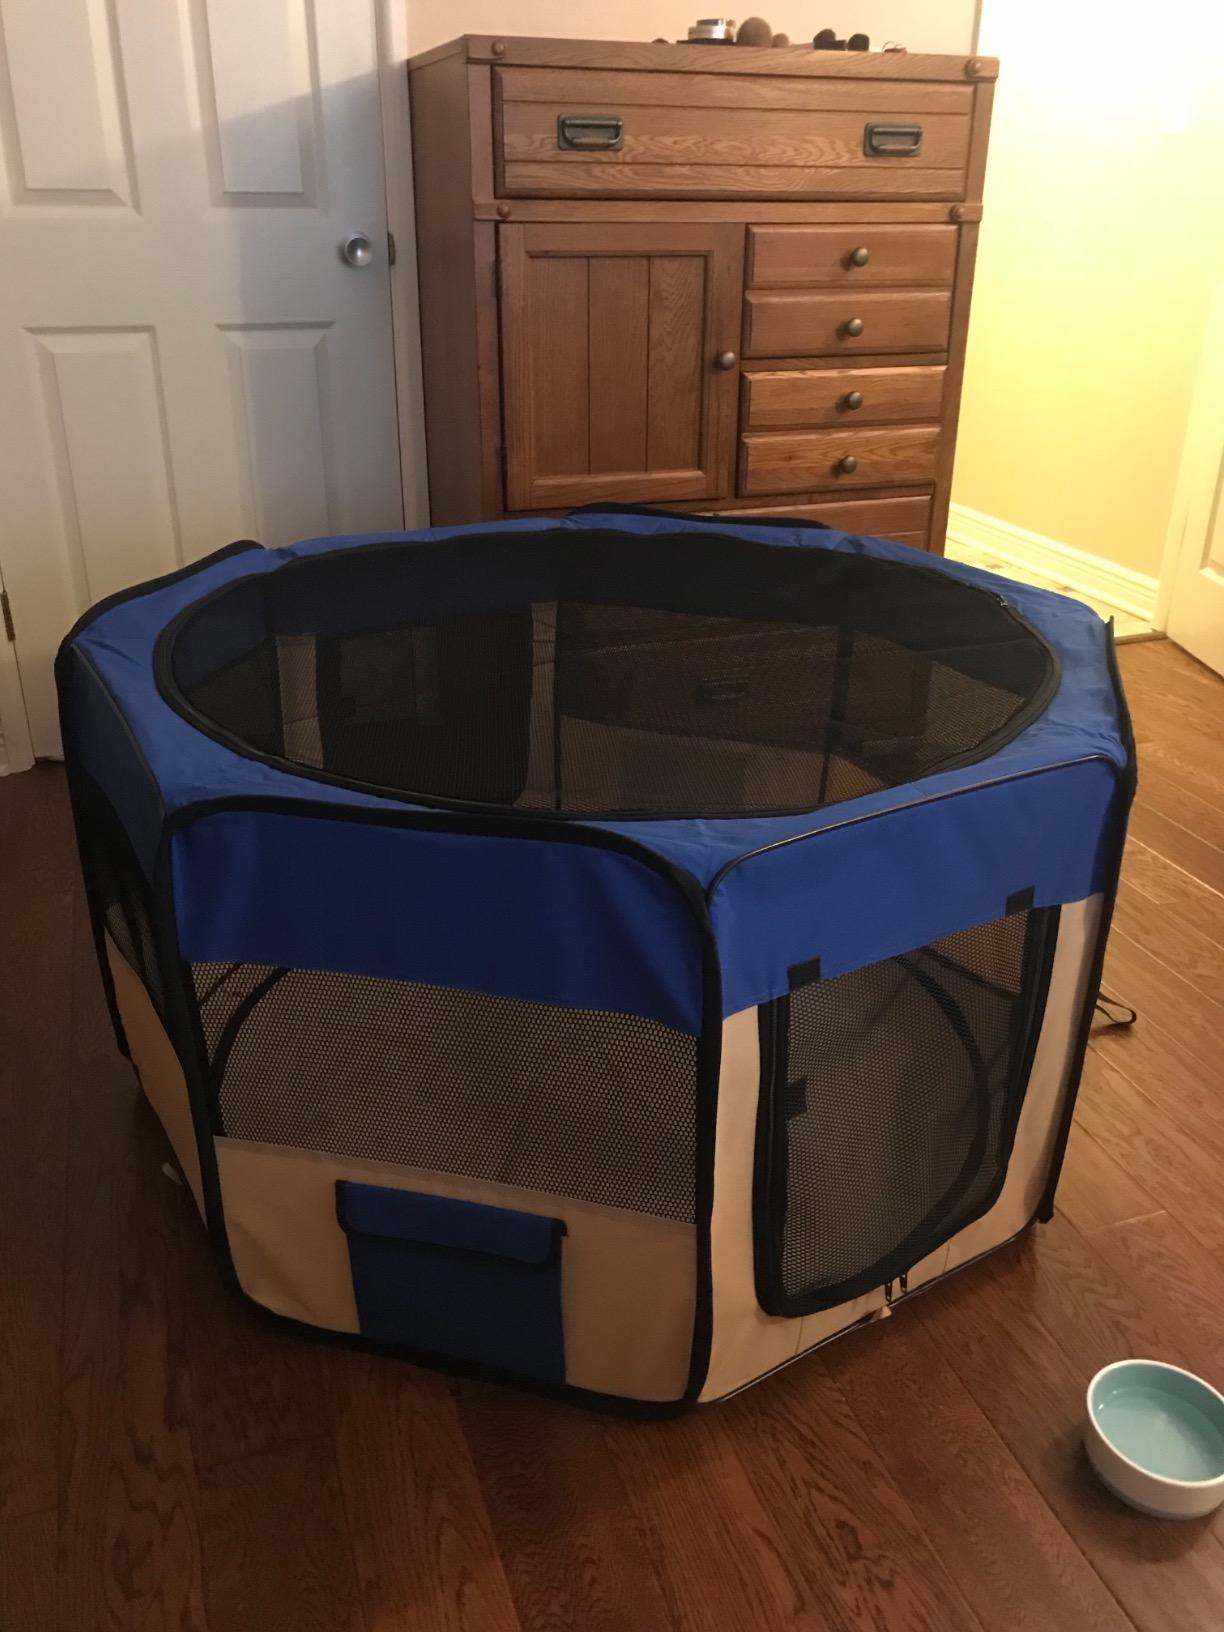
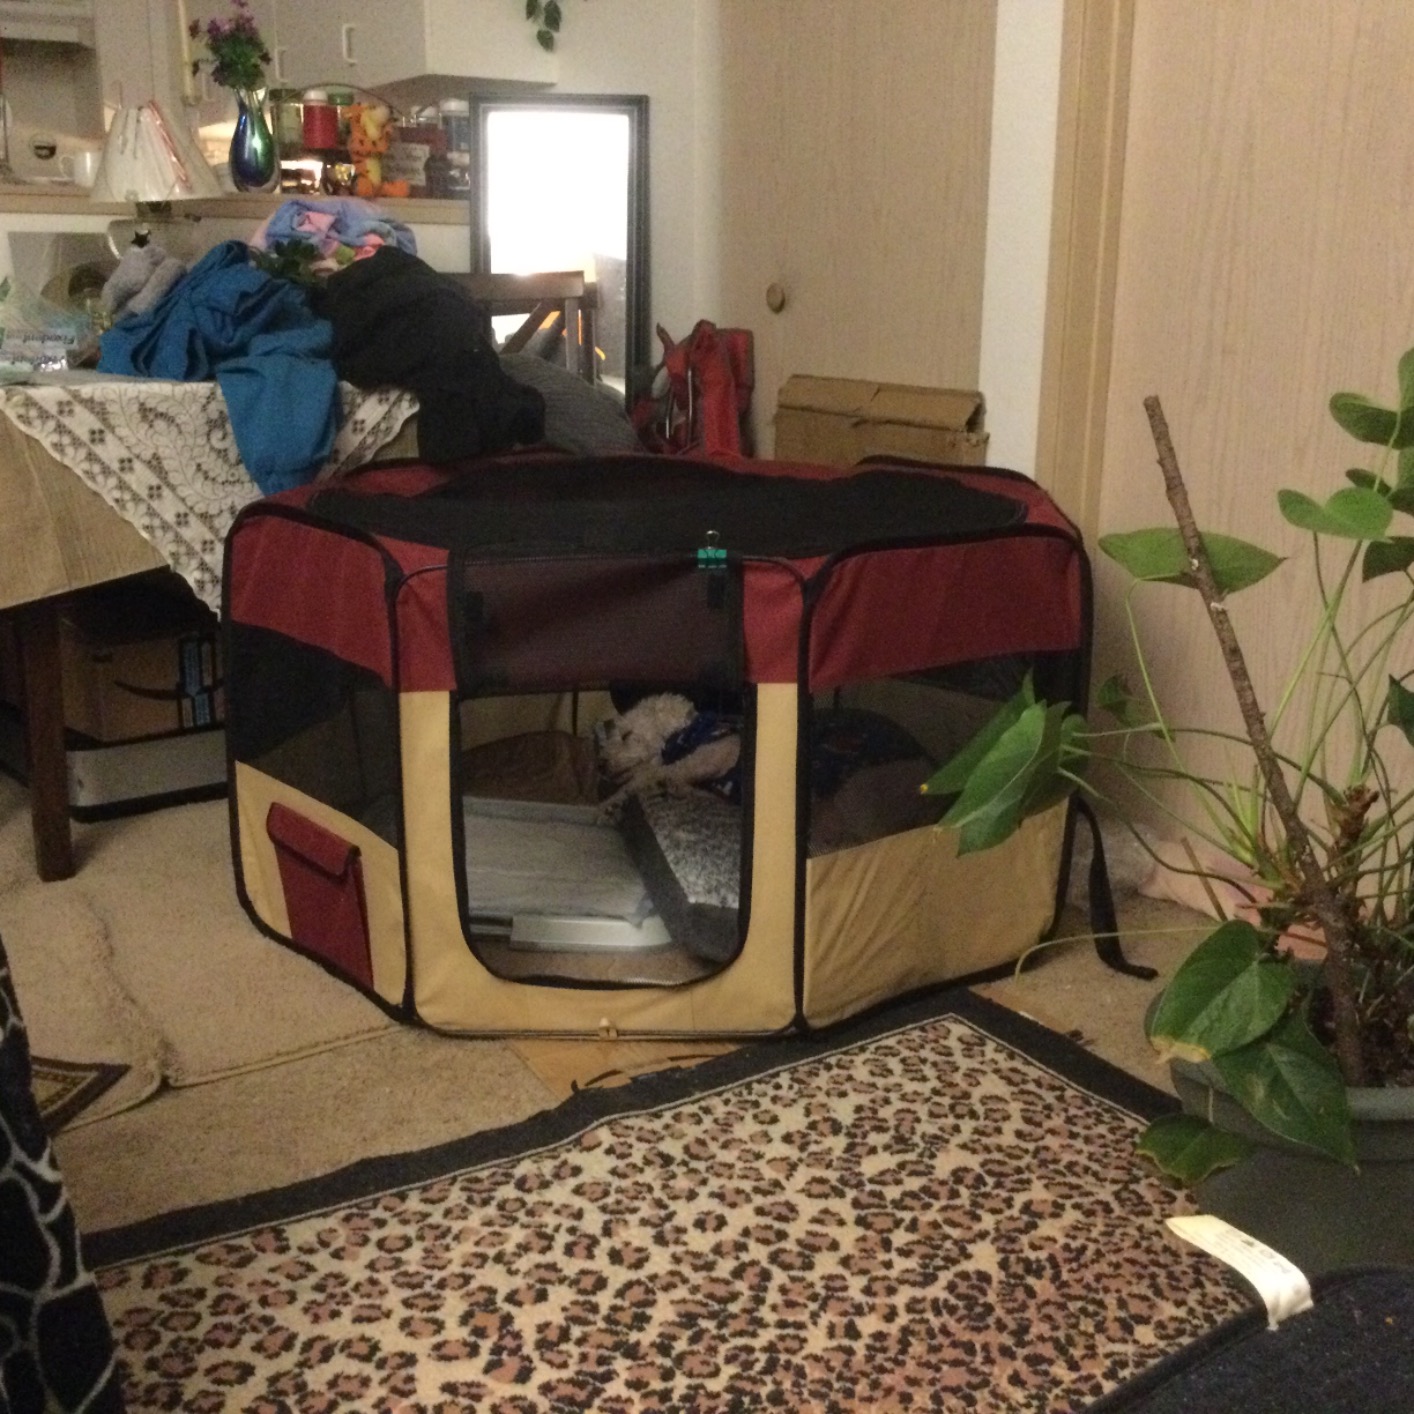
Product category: items_kennel
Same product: no